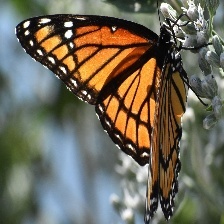
Species: VICEROY
Butterfly family (ImageNet category): monarch